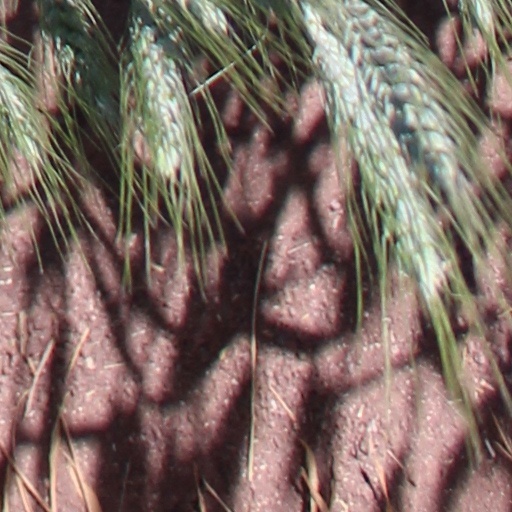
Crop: wheat